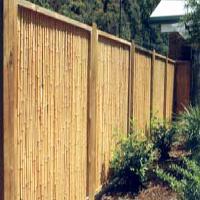
Weather: cloudy or overcast